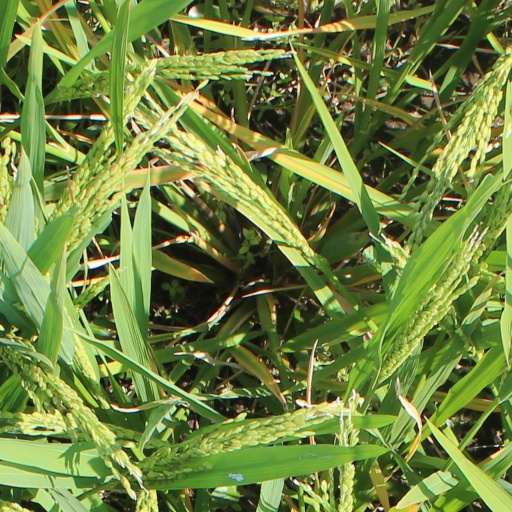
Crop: rice